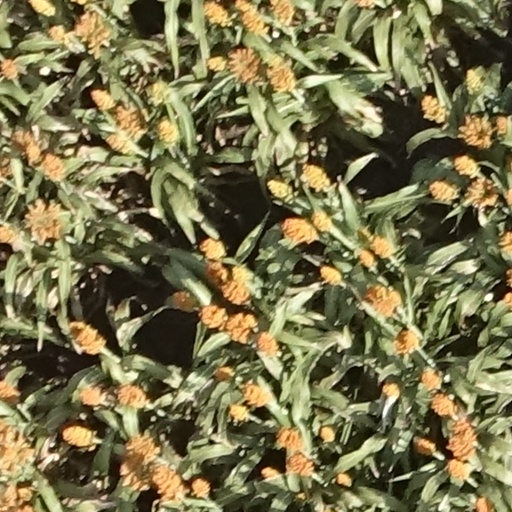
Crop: sorghum